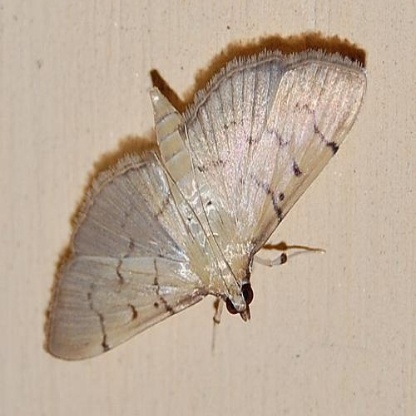
Nhãn: Sâu cuốn lá nhỏ ( Rice leaf folder)